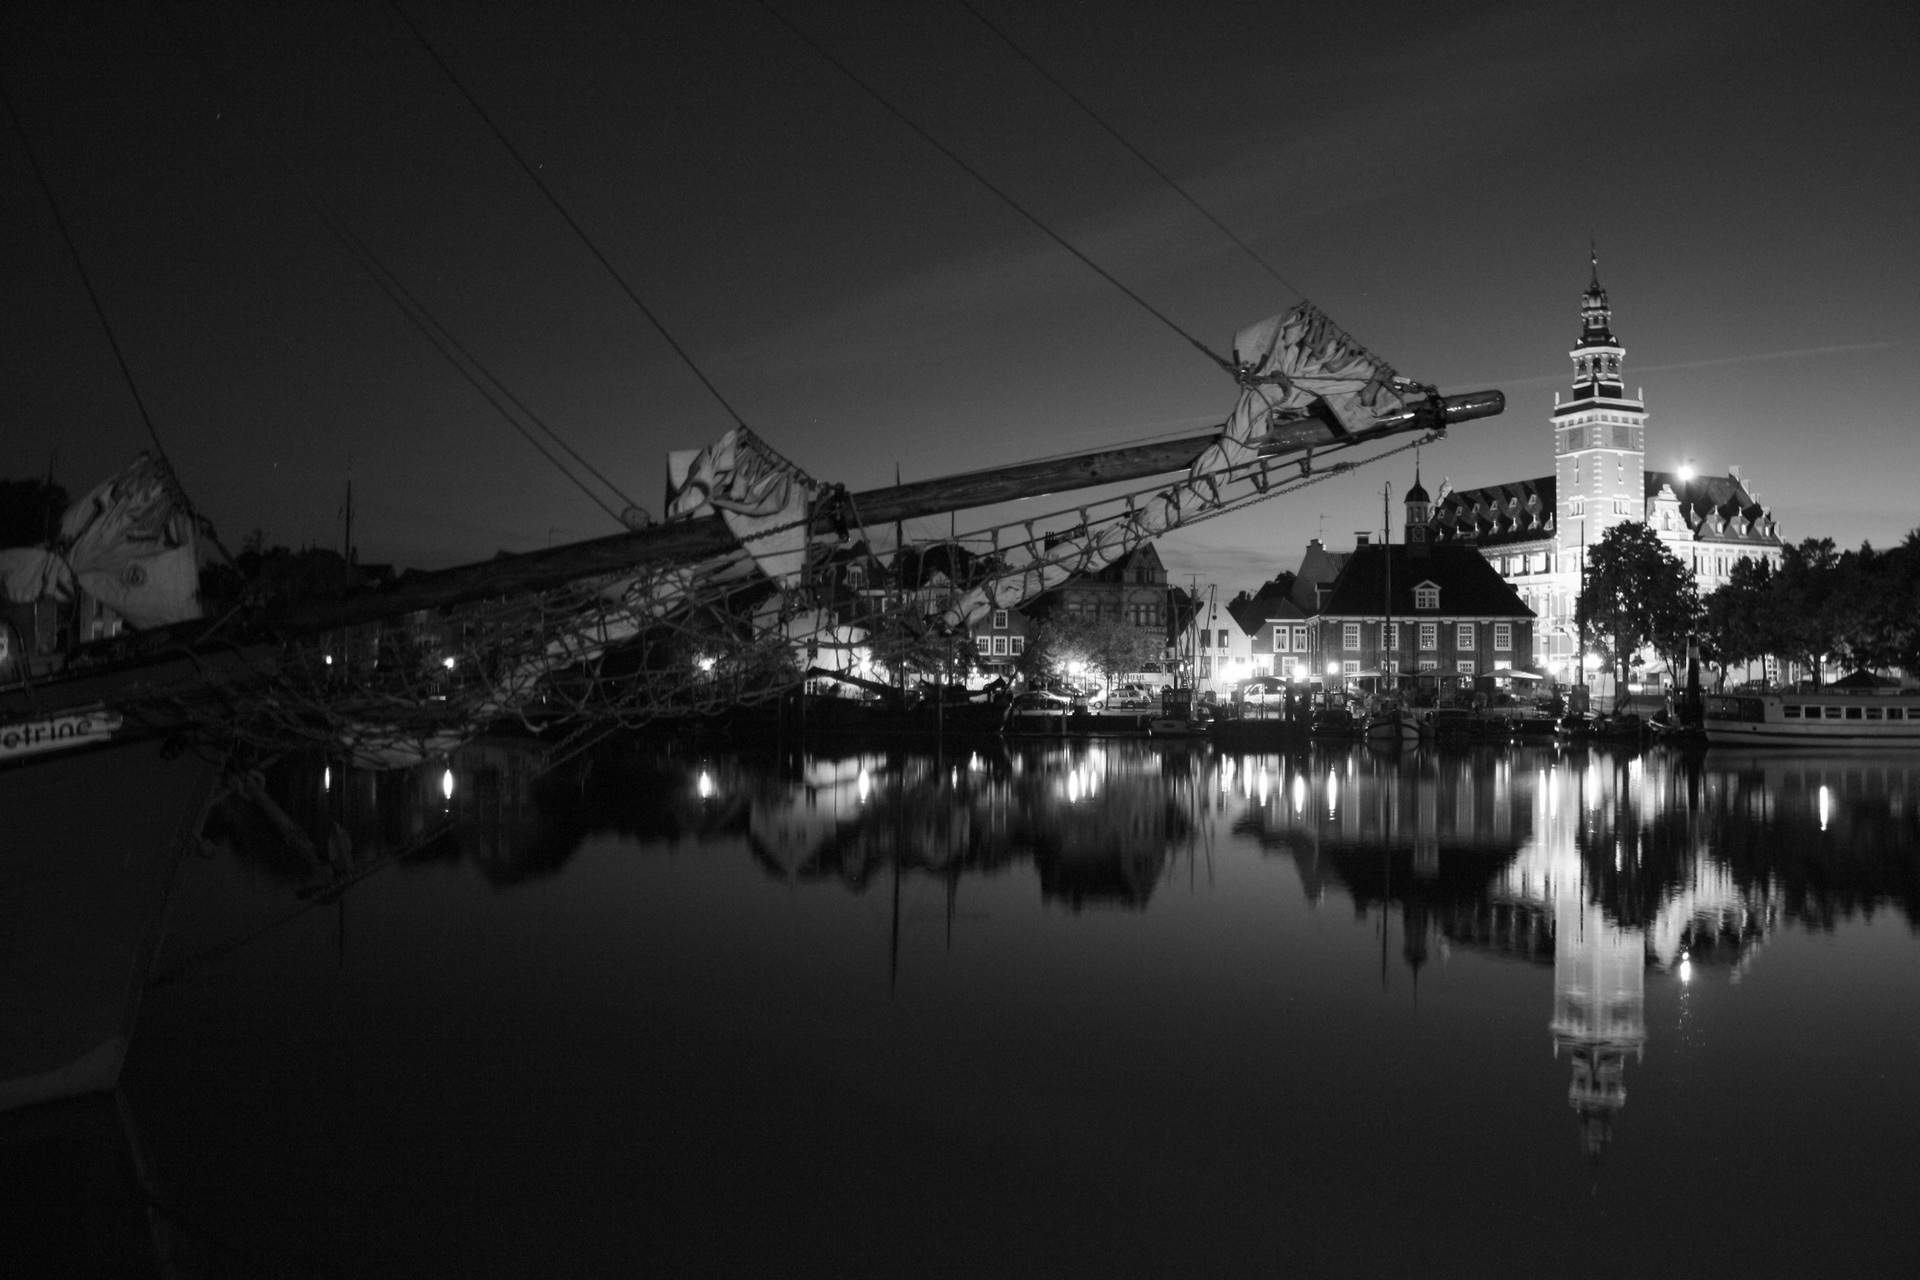
black and white, bridge, skyline, night, photography, cityscape, dusk, evening, reflection, darkness, port, monochrome, sail, monochrome photography